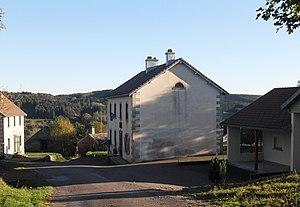
La mairie de Montagne